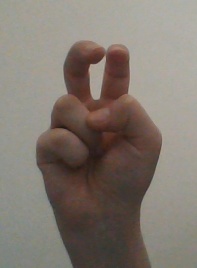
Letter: toot